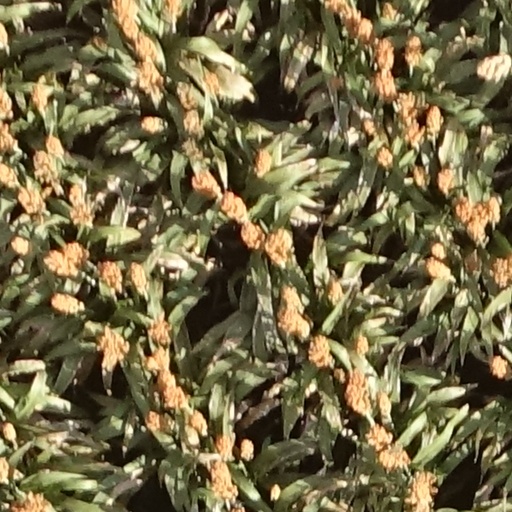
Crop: sorghum